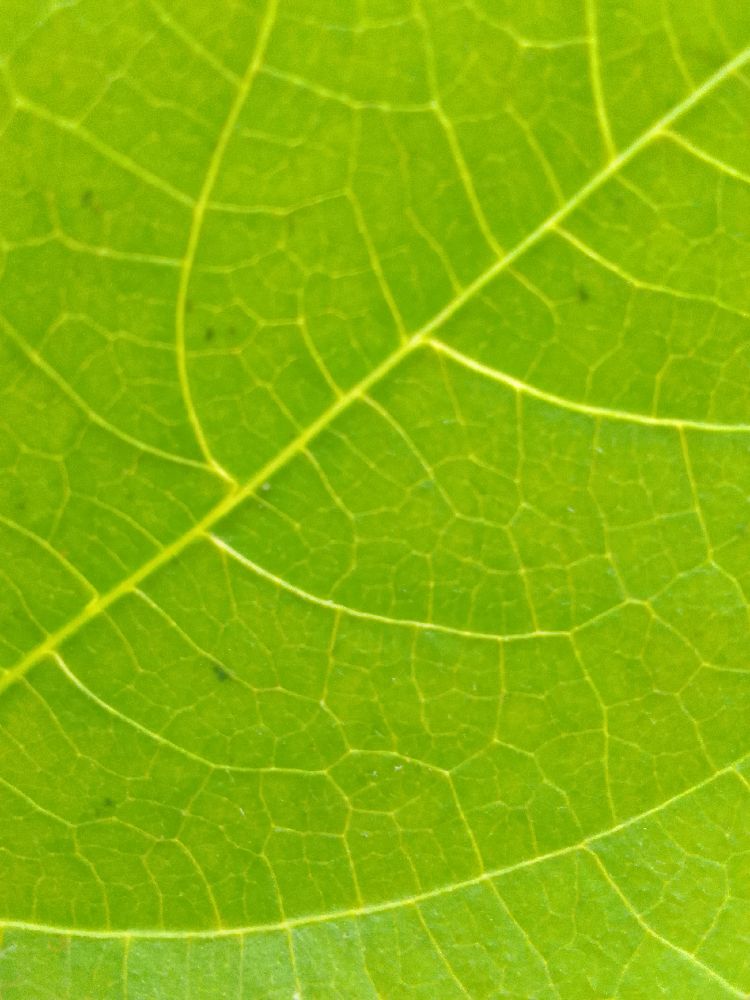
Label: healthy